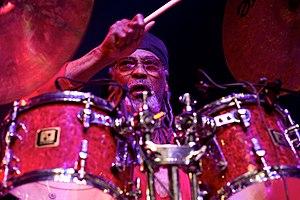
Ronald Shannon Jackson, est un batteur de jazz américain.